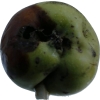
Label: Apple 12